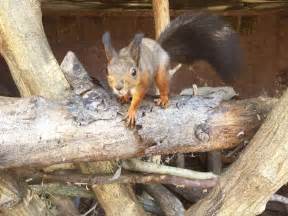
Label: scoiattolo